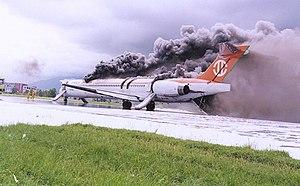
Le vol Uni Air 873 était un vol intérieur de passagers taïwanais entre Taipei, la capitale, et Hualien, à l'est du pays, qui a pris feu suite à une explosion dans la cabine de passagers après son atterrissage à l'aéroport de Hualien, le 24 août 1999, faisant 27 blessés et un mort.